Venus in culture

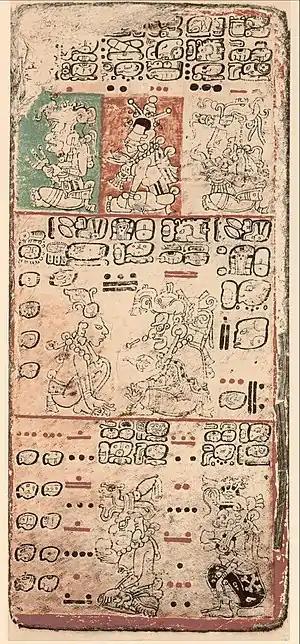
The Pre-Columbian Mayan "Dresden Codex", which calculates Venus appearances

In Vietnamese folklore, the planet was regarded as two separate bodies: the morning star ("sao Mai") and the evening star ("sao Hôm"). Due to the position of these supposedly distinct bodies in the sky, they went down in folk poetry as a metaphor for separation, especially that between lovers.